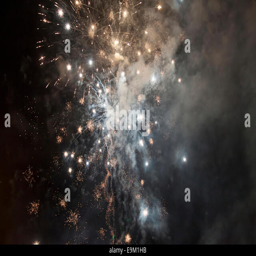
colorful fireworks on the night sky